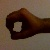
The image shows a hand gesture representing the number 0 in Indian Sign Language.